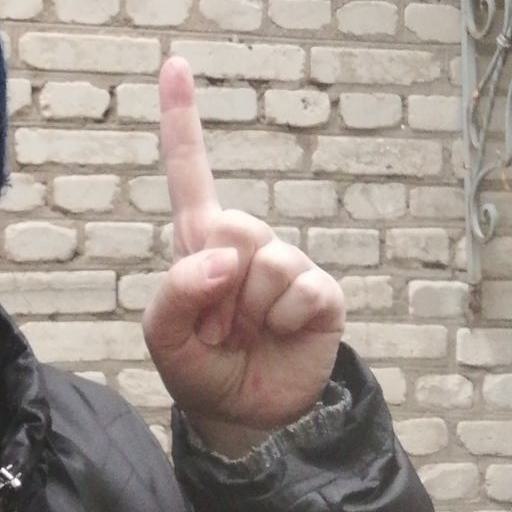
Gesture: one